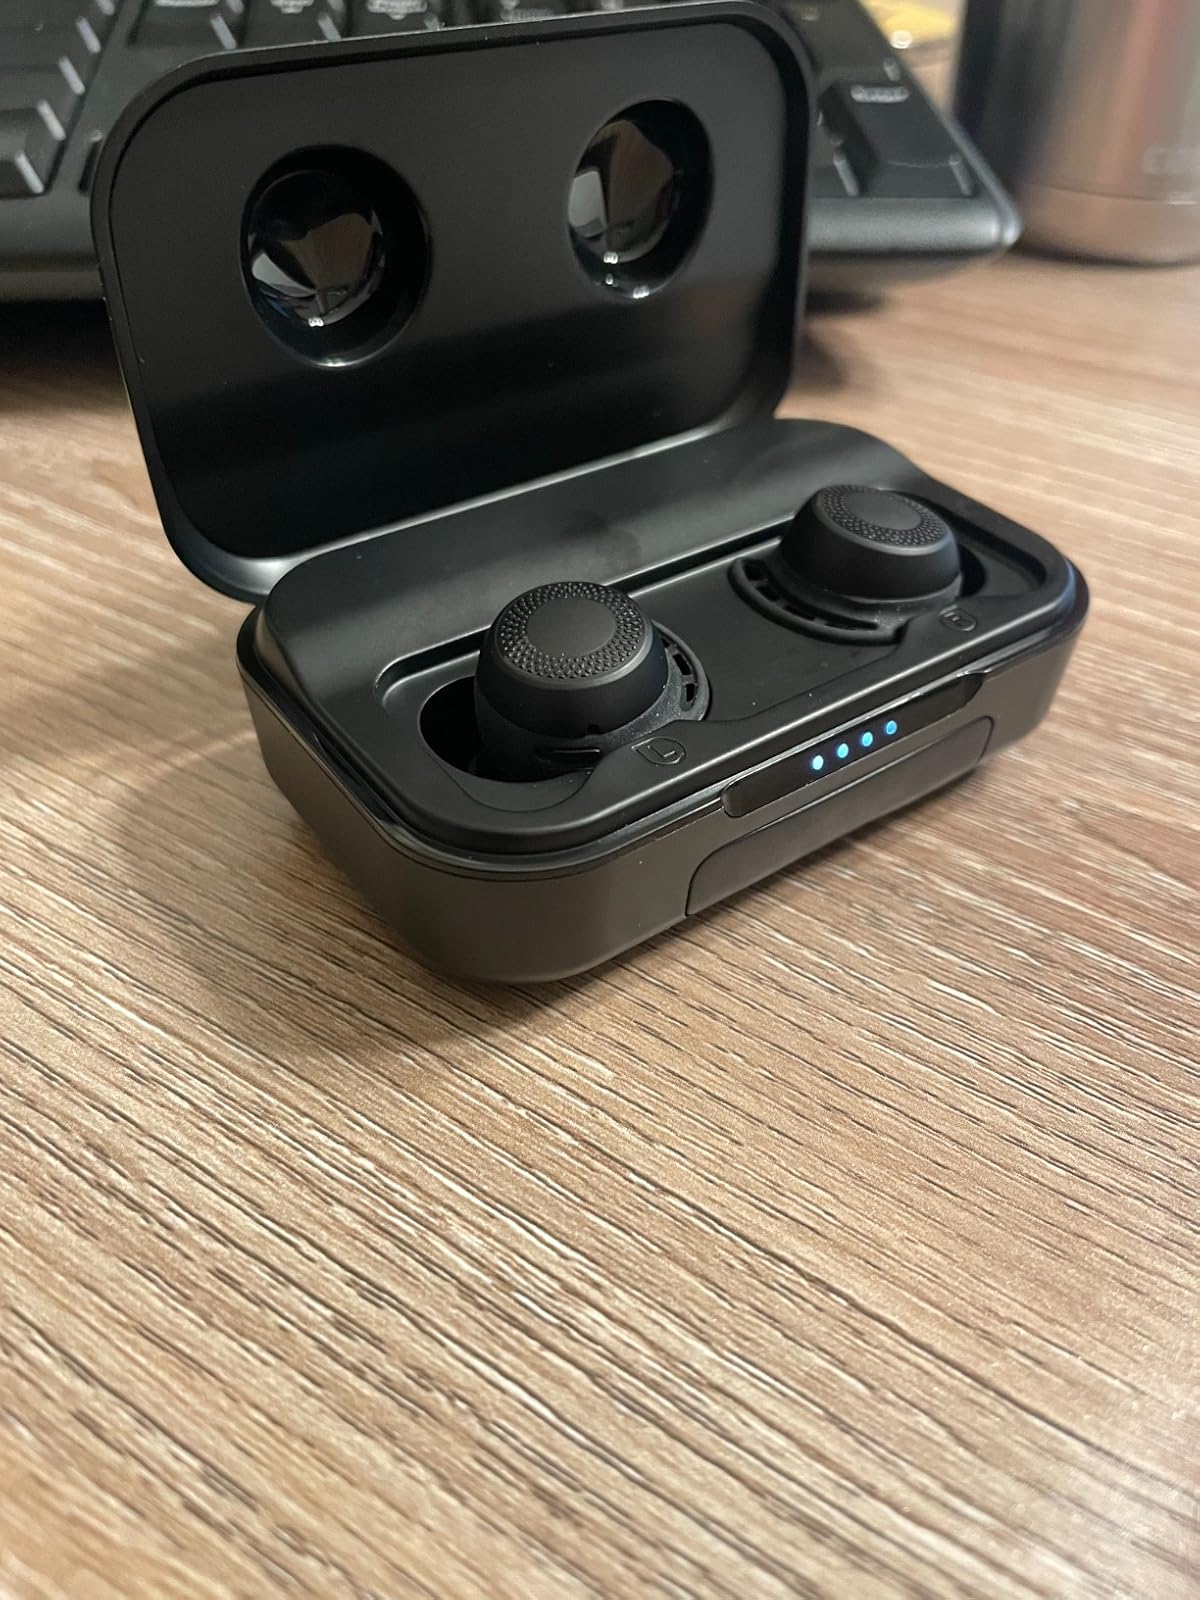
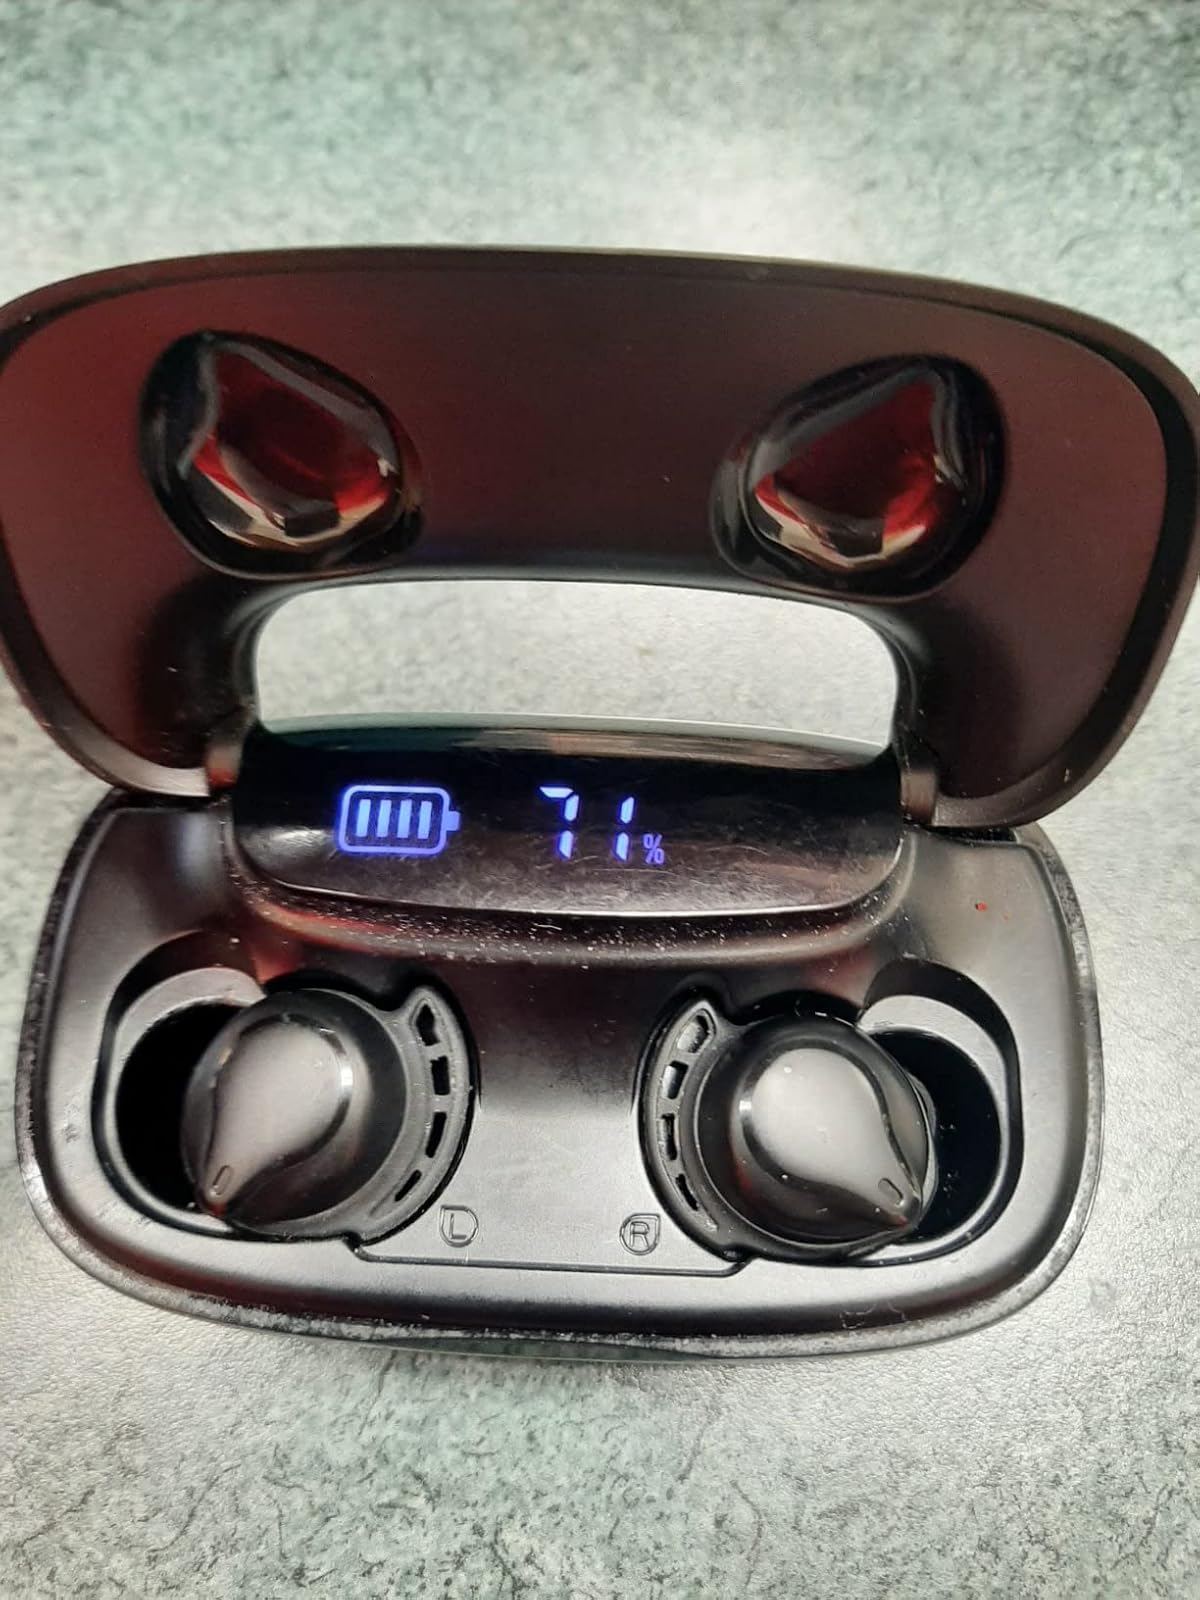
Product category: earbuds
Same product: no